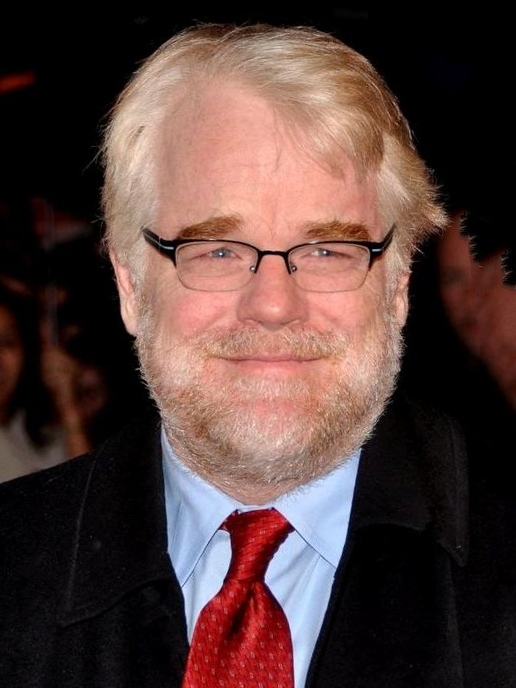
ฟิลิป ซีมัวร์ ฮอฟฟ์แมน

ฟิลิป ซีมัวร์ ฮอฟฟ์แมน () เกิดเมื่อวันที่ 23 กรกฎาคม ค.ศ. 1967 เป็นนักแสดงภาพยนตร์และเวทีชาวอเมริกัน และเป็นผู้กำกับภาพยนตร์
ฮอฟฟ์แมนเริ่มมีงานการแสดงอาชีพครั้งทางโทรทัศน์ในปี 1991 จากนั้นจึงมีผลงานด้านภาพยนตร์ เขาแสดงเป็นตัวประกอบในบทหลากหลายในภาพยนตร์หลายเรื่องกว่าสิบปี จนเป็นที่รู้จัก จากนั้นประสบความสำเร็จกับการแสดงละครเวที เขาได้รับการเสนอชื่อเข้าชิงรางวัลโทนี สำหรับการแสดงในเรื่อง "True West" (2000) และ "Long Day's Journey into Night" (2003)
เขามีผลงานแสดงในบททรูแมน คาโพตี ในภาพยนตร์เรื่อง "Capote (ภาพยนตร์)|Capote" ซึ่งทำให้เขาได้รับรางวัลออสการ์ รางวัลบาฟต้า รางวัลลูกโลกทองคำ และรางวัลแซกอวอร์ด จากนั้นก็มีผลงานในเรื่อง "The Savages" (2007) และ "Charlie Wilson's War" (2007) ที่ได้รับเสียงวิจารณ์ที่ดี และยังได้รับการเสนอชื่อหลายรางวัลจากการแสดงในภาพยนตร์เรื่อง "Doubt" (2008)
ในวันที่ 2 กุมภาพันธ์ ค.ศ. 2014 มีผู้พบร่างของฮอฟฟ์แมนเสียชีวิตอยู่ในอพาร์ตเมนต์ของเขาในแมนฮัตตัน สันนิษฐานว่าเสียชีวิตจากการเสพยาเกินขนาด จากผลการสืบสวนเพิ่มเติมพบว่ามีเฮโรอีนจำนวนมากในห้องของฮอฟฟ์แมนด้วย
== อ้างอิง ==
หมวดหมู่:นักแสดงอเมริกัน
หมวดหมู่:นักแสดงนำชายยอดเยี่ยม รางวัลออสการ์
หมวดหมู่:บุคคลจากรอเชสเตอร์ (รัฐนิวยอร์ก)
หมวดหมู่:ผู้กำกับภาพยนตร์ชาวอเมริกัน
หมวดหมู่:เสียชีวิตจากการใช้ยา